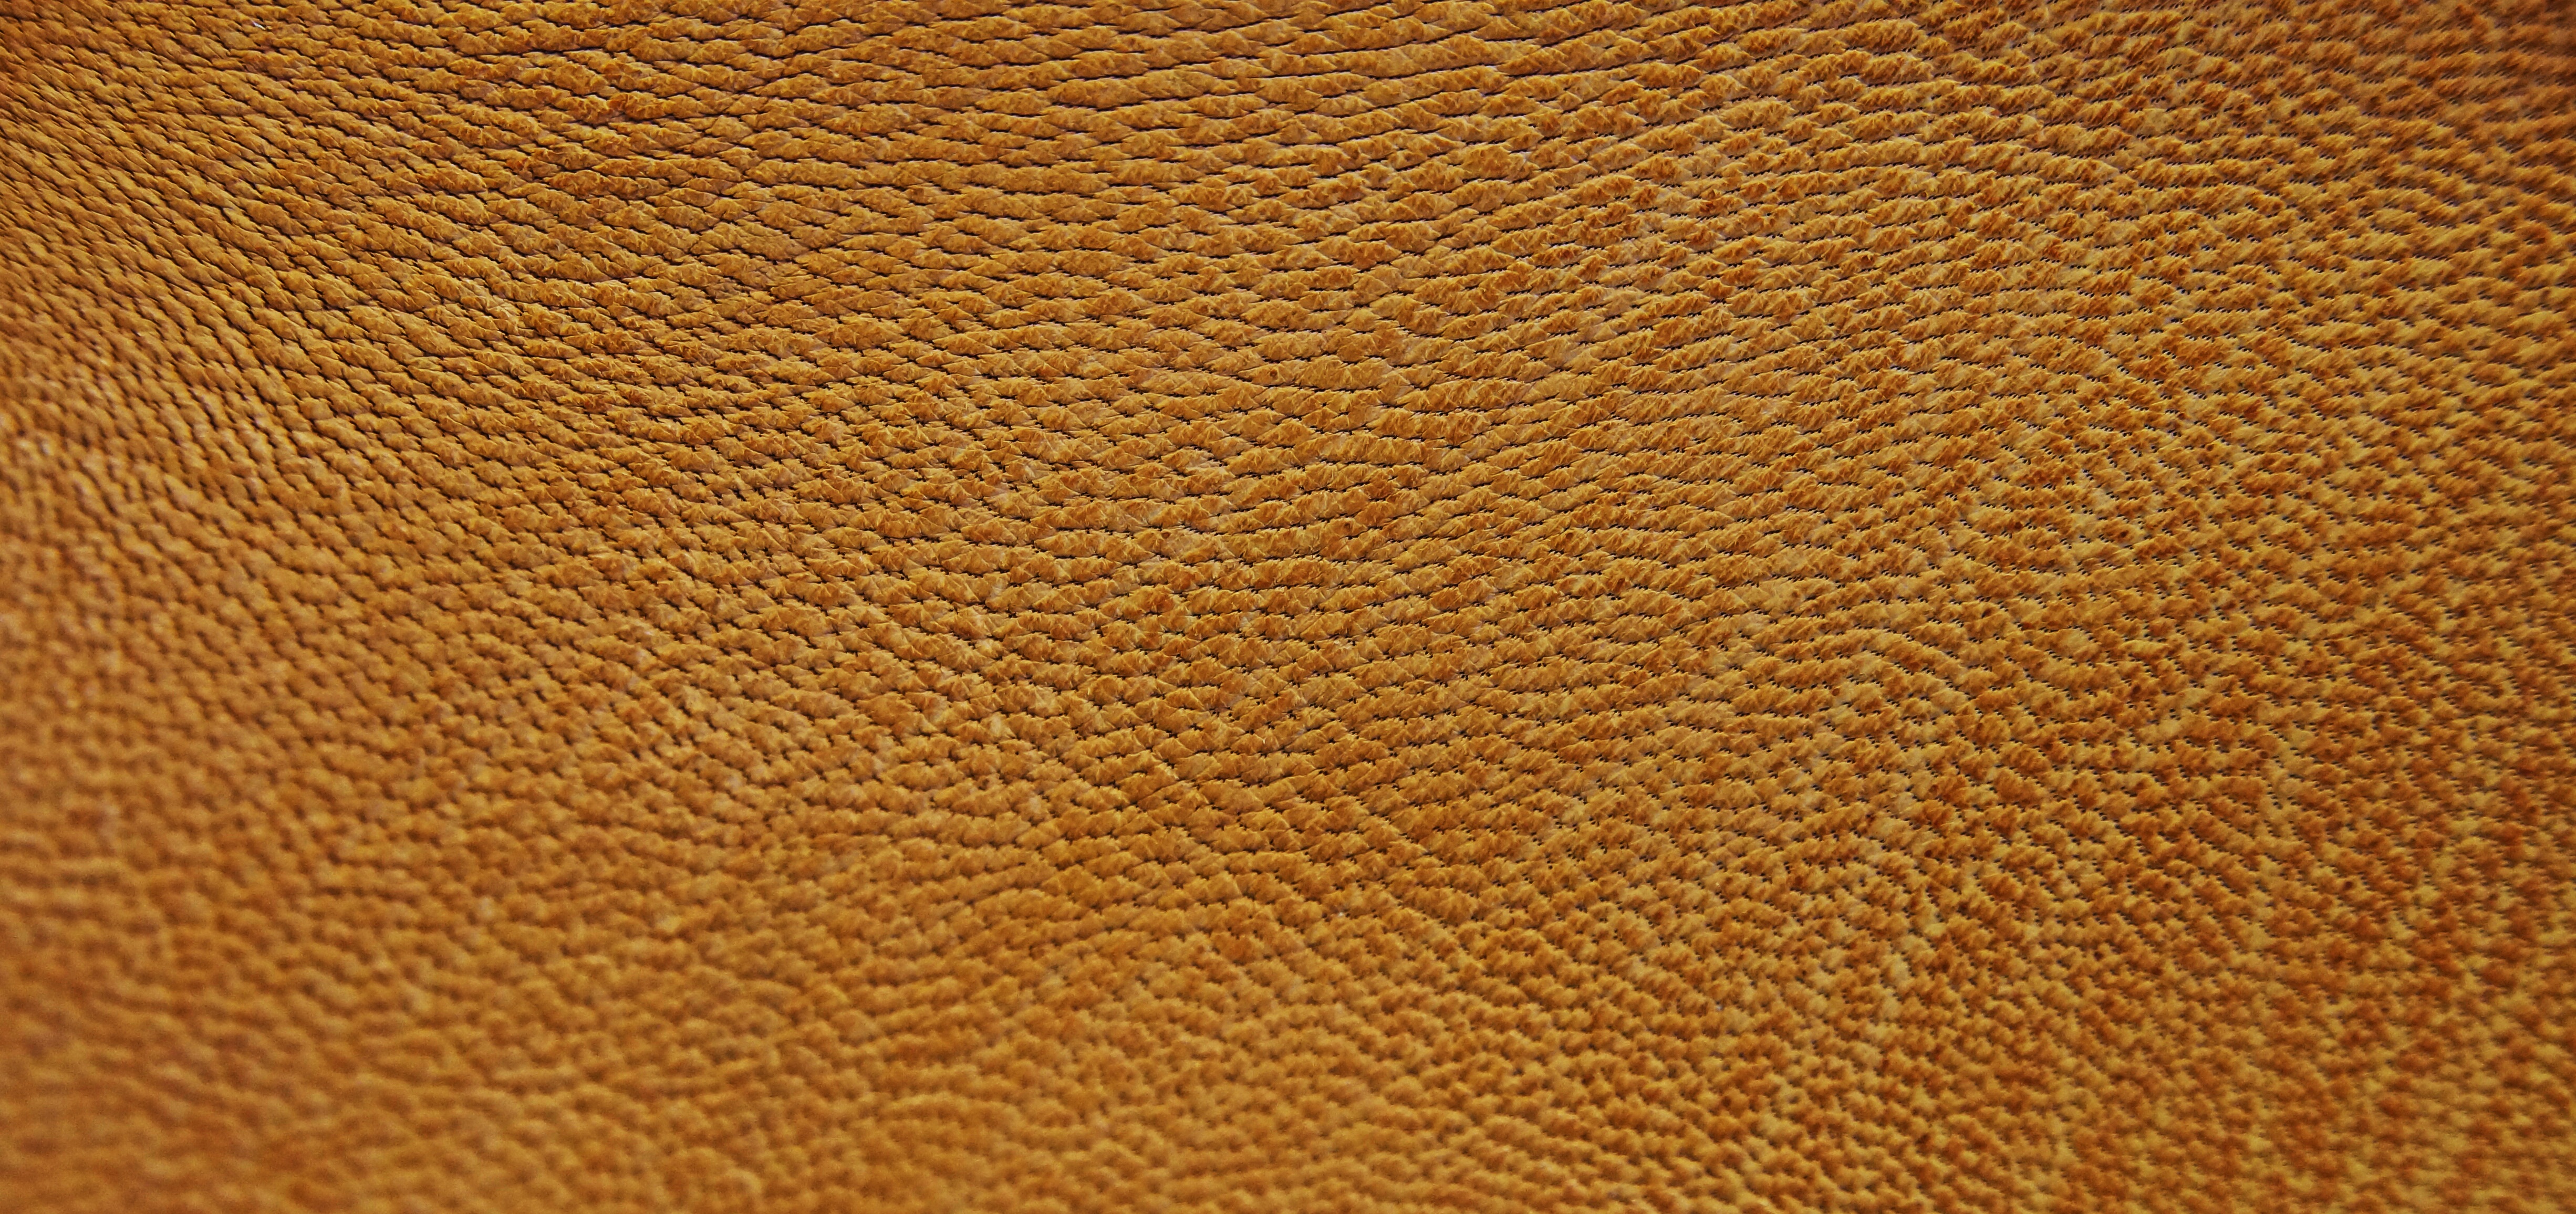
structure, wood, leather, texture, floor, fur, orange, pattern, natural, brown, yellow, circle, illuminated, textile, background, skin, area, rau, flooring, pores, leathery, greyish, animal skin, geg rbt, real leather